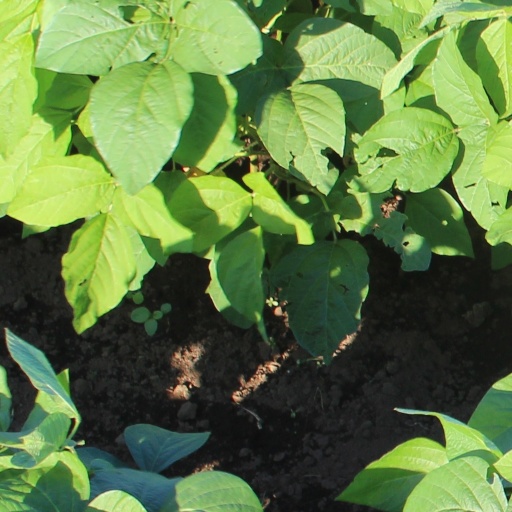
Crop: soybean